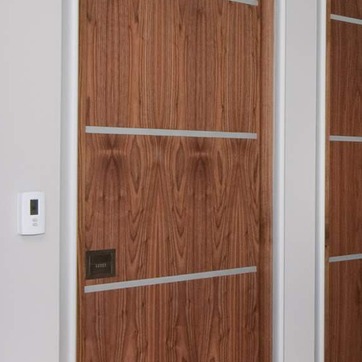
Material: wood